Life in a Day 2020

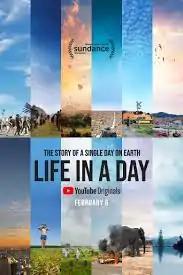
Film poster

Life in a Day 2020 is a 2021 American crowd-sourced documentary film directed by Kevin Macdonald. The sequel to the 2011 film "Life in a Day", it premiered at the Sundance Film Festival on February 1, 2021, and on YouTube February 6, to generally favorable critical reviews. Like its predecessor, it comprises a wide array of selected video clips showing things happening in the world on one day: July 25, 2020.